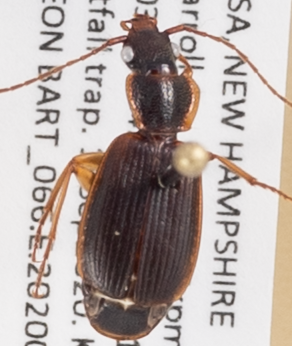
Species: Cymindis cribricollis
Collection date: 2020-09-16
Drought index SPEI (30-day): -2.09
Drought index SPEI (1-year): -0.39
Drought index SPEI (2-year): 0.54